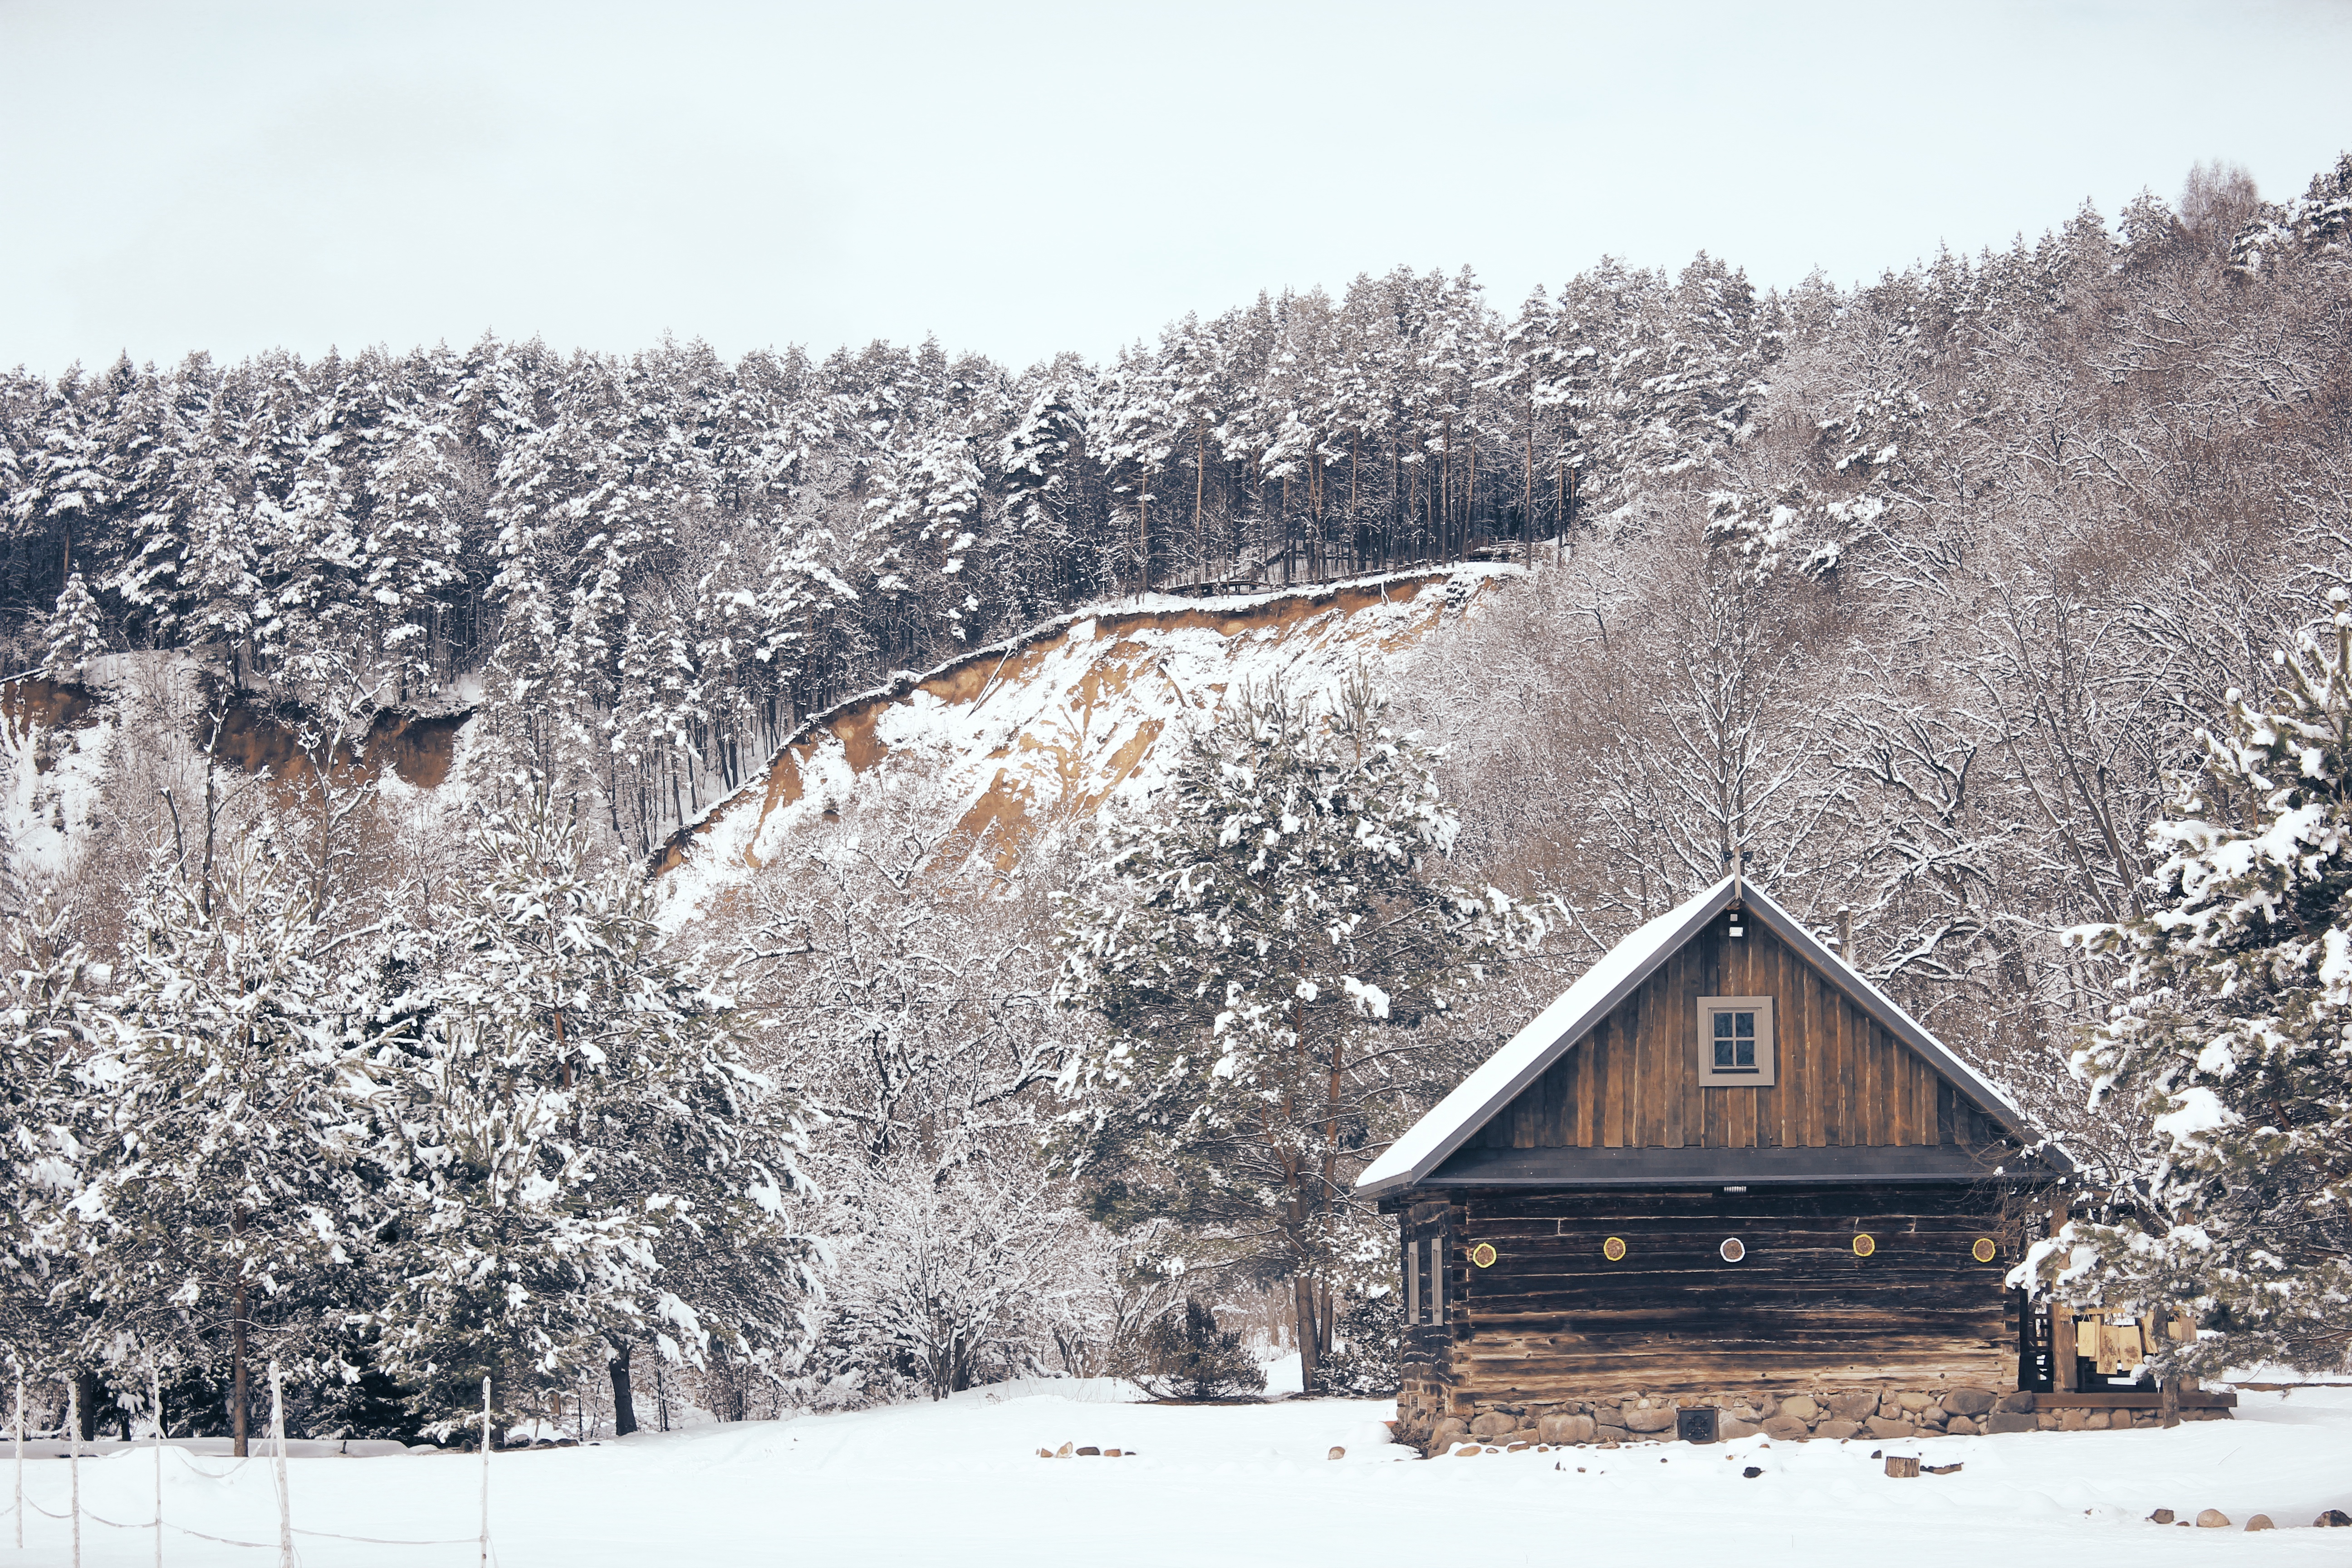
tree, snow, winter, flower, frost, weather, season, freezing